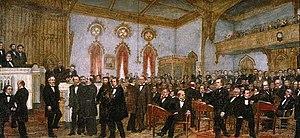
23 janvier : l'expédition de Speke et Grant vers le lac Victoria et le Nil Blanc atteint Kazeh.